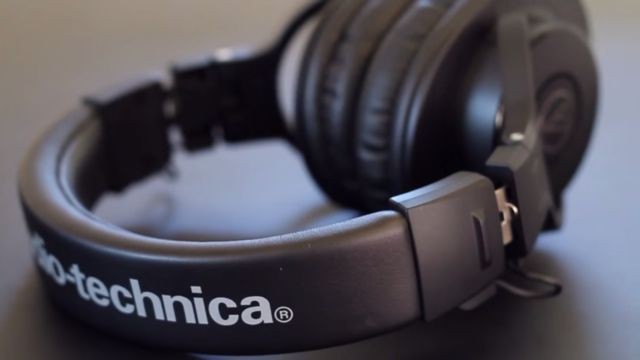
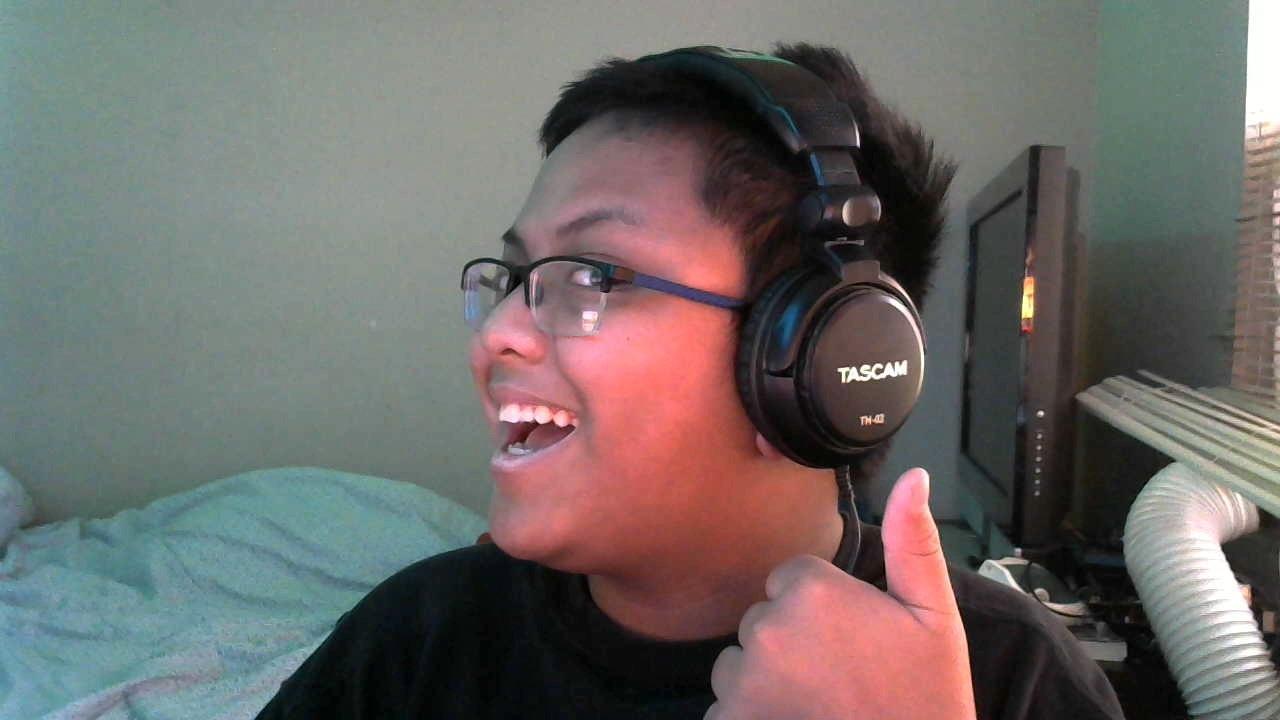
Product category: headphones
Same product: no